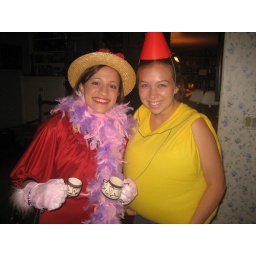
sarah in her dress up clothes and KAtrina... my tether ball